Siege of Budapest

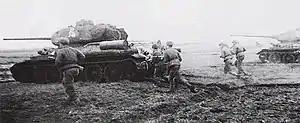
A counterattack of Soviet infantry and tanks of the 18th Tank Corps near Lake Balaton, January 1945

The Red Army started its offensive against the city on 29 October 1944. More than 1,000,000 men, split into two operating maneuver groups, advanced. The plan was to isolate Budapest from the rest of the German and Hungarian forces. On 7 November 1944, Soviet and Romanian troops entered the eastern suburbs, 20 kilometers from the old town. The Red Army, after a much-needed pause in operations, resumed its offensive on 19 December. On 26 December, a road linking Budapest to Vienna was seized by Soviet troops, thereby completing the encirclement. The Nazi-supported "Leader of the Nation" ("Nemzetvezető"), Ferenc Szálasi, had already fled from the city on 9 December.